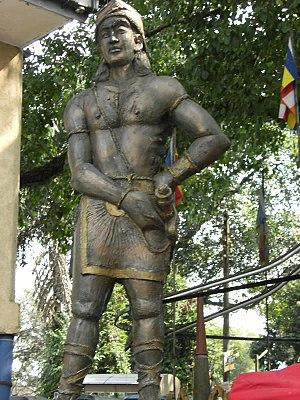
Rajasinha I, ou Râjasimha I, aussi connu sous son nom de naissance Tikiri Bandara, est un roi du royaume de Kandy, dans l'actuel Sri Lanka.